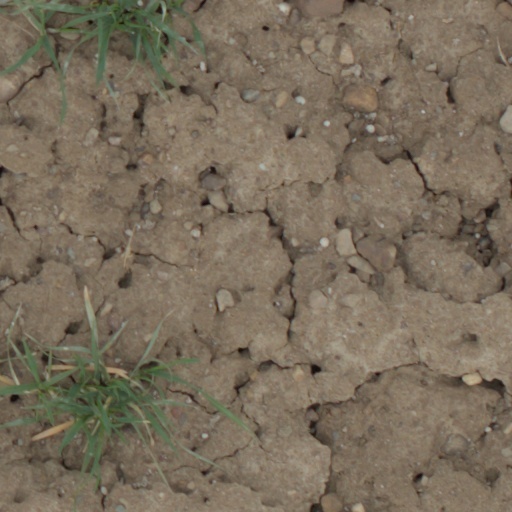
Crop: wheat